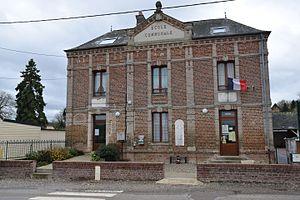
La Mairie
Villers-sous-Foucarmont est une commune française située dans le département de la Seine-Maritime en région Normandie.